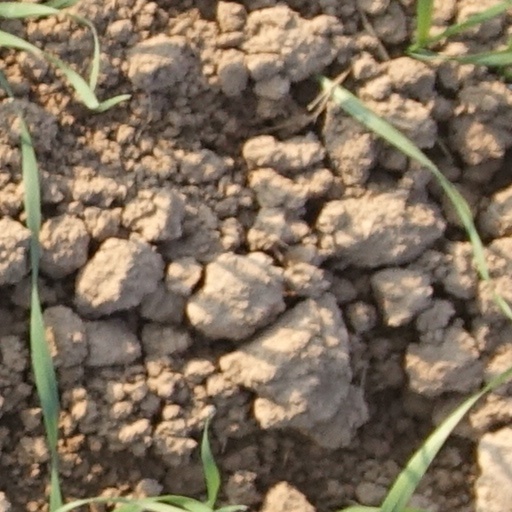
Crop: wheat